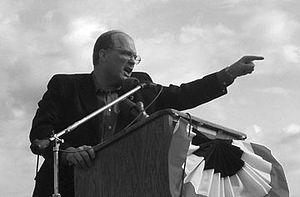
David Keith Cobb, est un avocat et homme politique américain, membre du Parti vert. Il est candidat à l'élection présidentielle 2004, avec Pat LaMarche comme candidat à la vice-présidence. Le ticket écologiste rassemble 119 859 voix soit 0,10 % des voix.